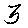
Label: 3